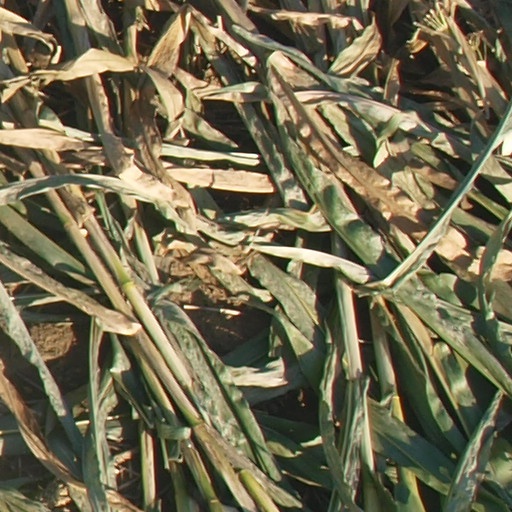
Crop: maize; corn